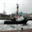
Label: ship